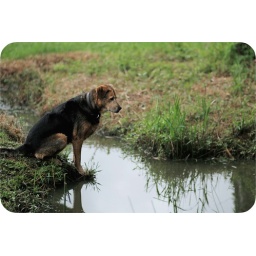
Scout-The fishing dog. He sits by the lake and looks for fish all day long.